Holly Lynch

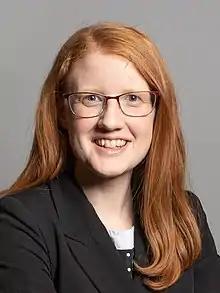
Official portrait, 2020

Holly Lynch (born 8 October 1986), also known as Holly Walker-Lynch, is a British Labour Party politician who served as Member of Parliament (MP) for Halifax from 2015 to 2024.